Stephen Colbert

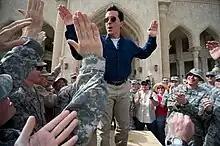
Colbert greets troops and civilians at Al Faw Palace at Camp Victory in Baghdad, Iraq, June5, as part of his "Operation Iraqi Stephen: Going Commando" tour.

Colbert arrived in Baghdad, Iraq, on June 5, 2009, to film a week of shows called "Operation Iraqi Stephen: Going Commando" sponsored by the USO (United Service Organizations). Colbert had a suit tailored for him in the Army Combat Uniform pattern. During the first episode (which featured a cameo appearance from U.S. president Barack Obama), Colbert had his hair cropped in a military style to show his solidarity with the troops. One Army major said that "shaving of the hair is an amazing show of support" that was "very touching." USO Senior Vice President John Hanson said the shows are an important diversion for the troops.